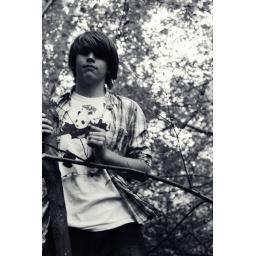
panda boy in a tree